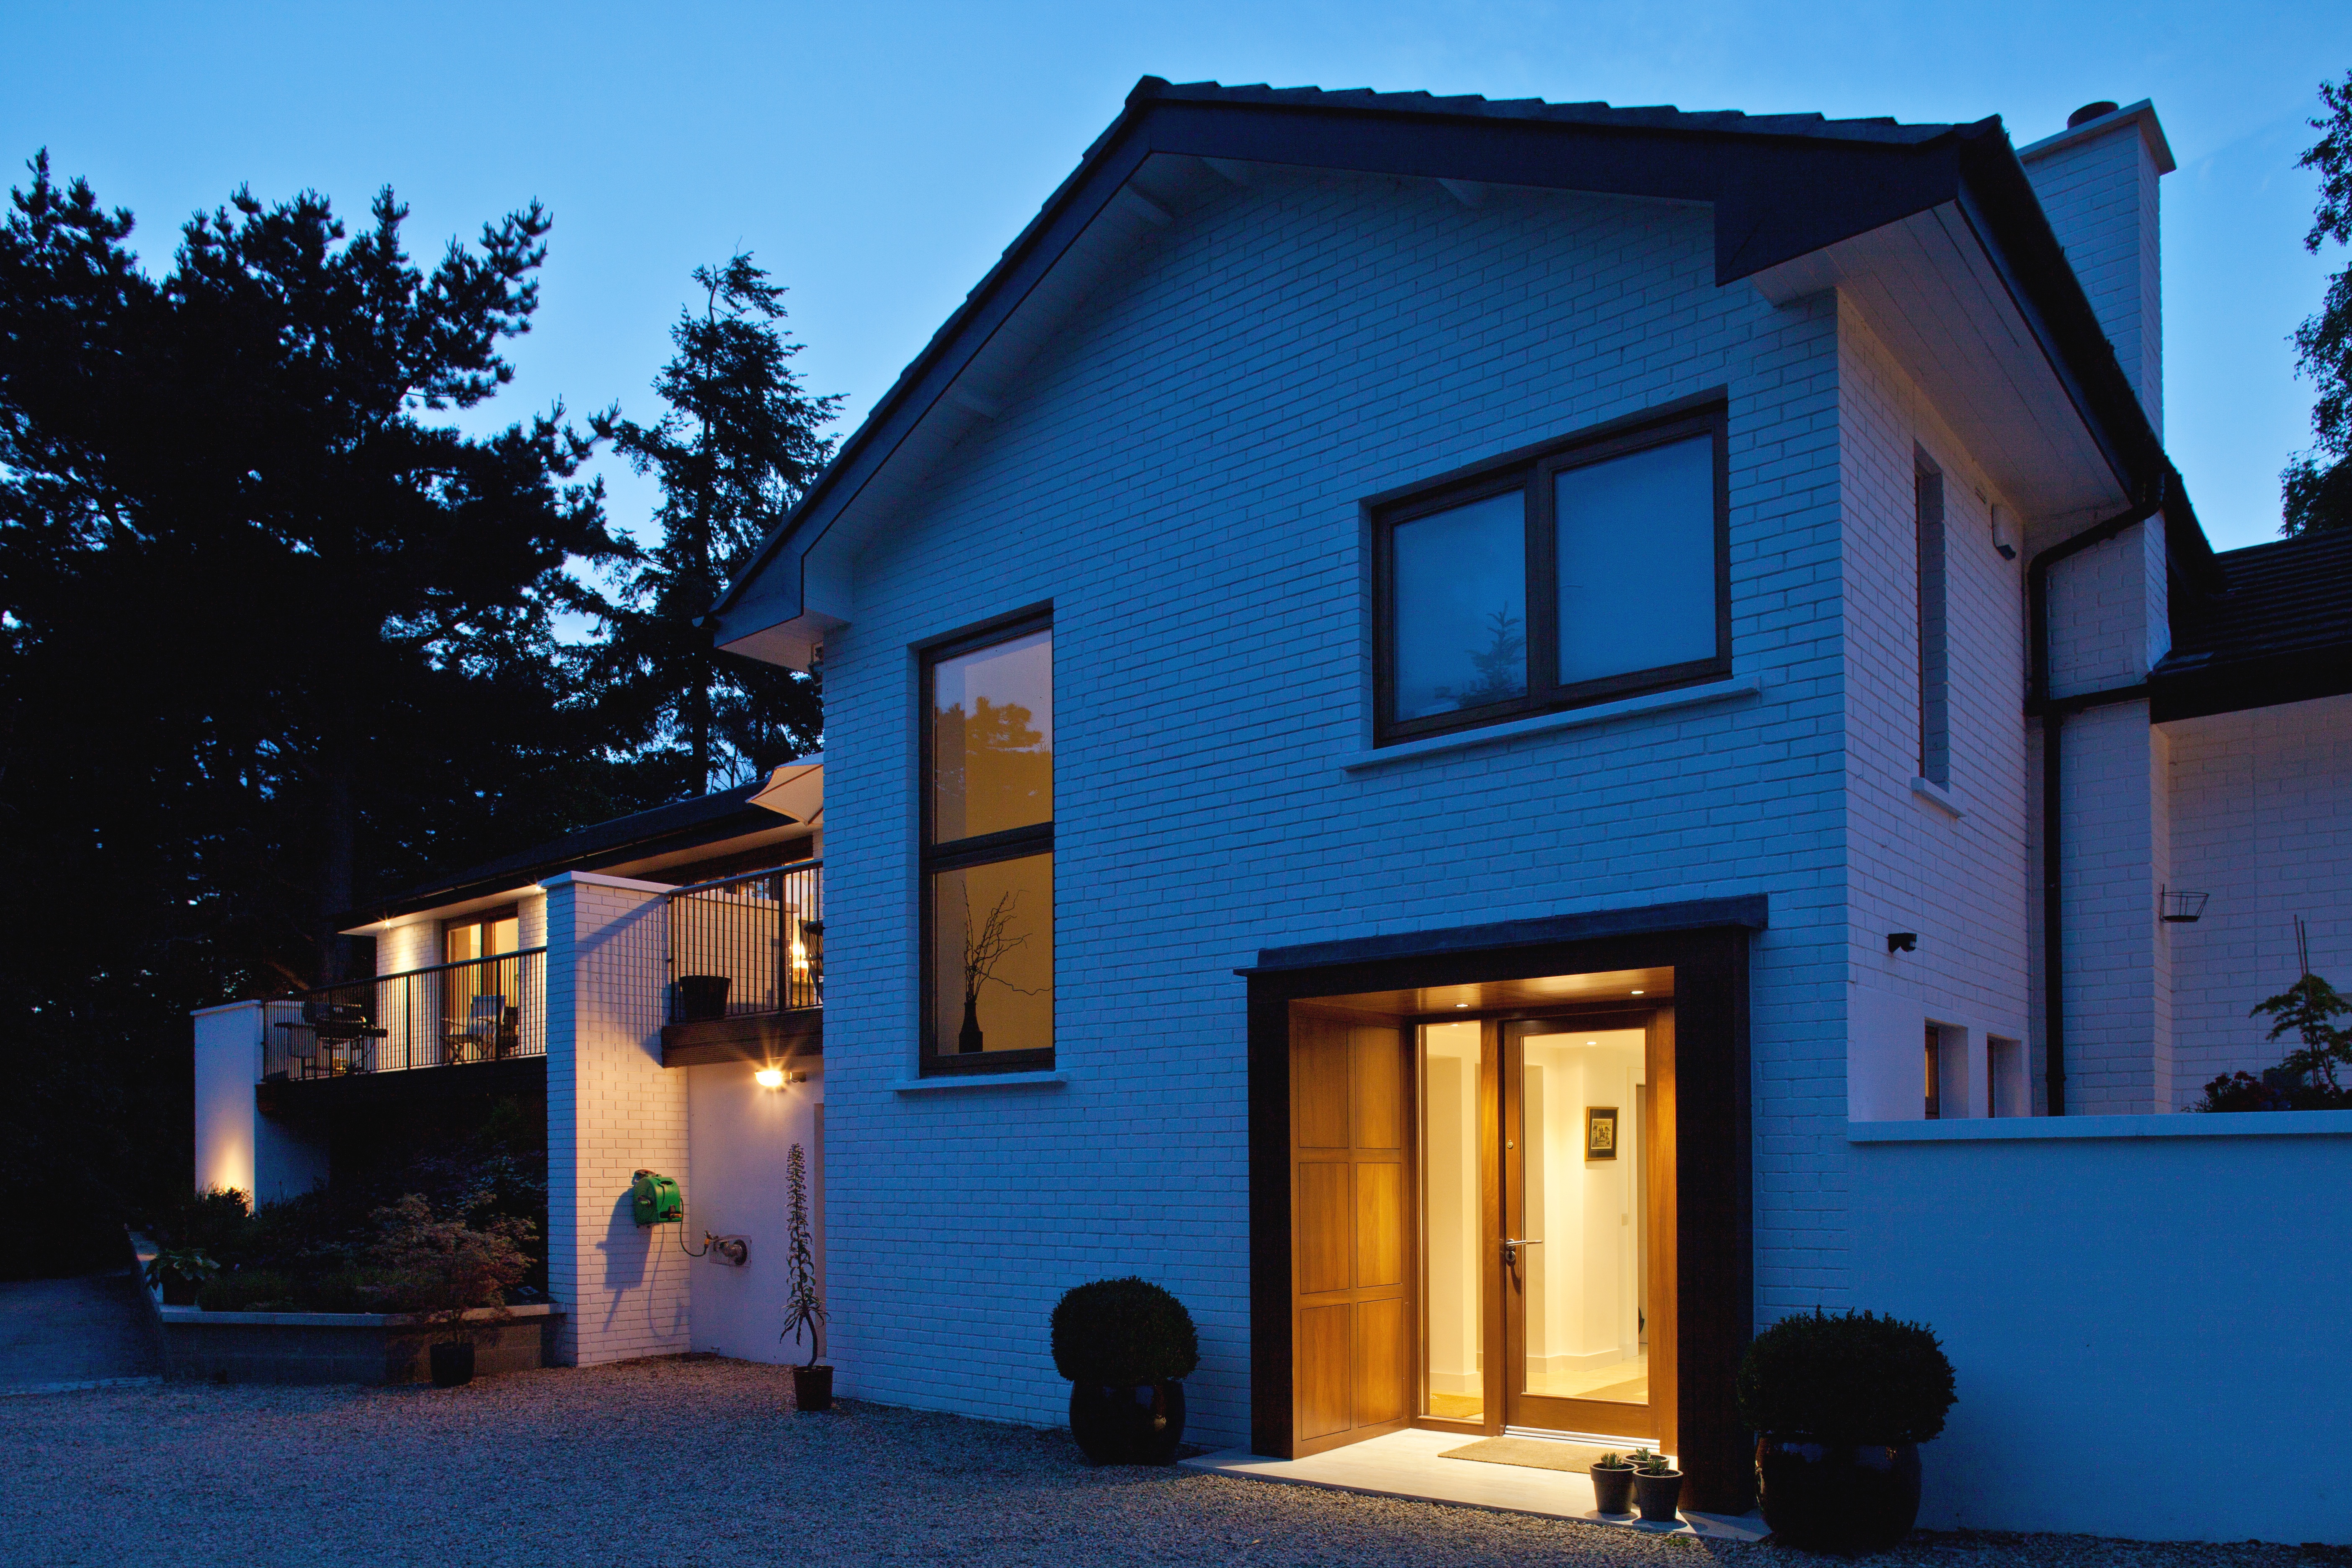
outdoor, architecture, night, villa, house, building, home, evening, cottage, facade, property, exterior, estate, white brick, residential area